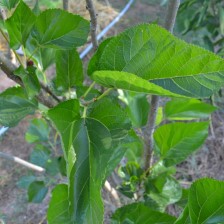
Variety: ChiangMaiBuriram60